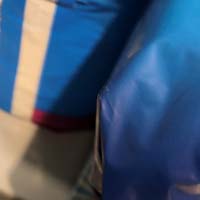
Plastic recycling code class: 8_no_plastic